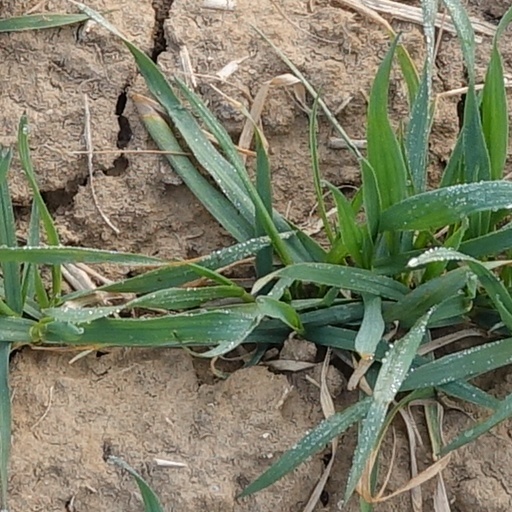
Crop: wheat